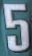
Number: 5